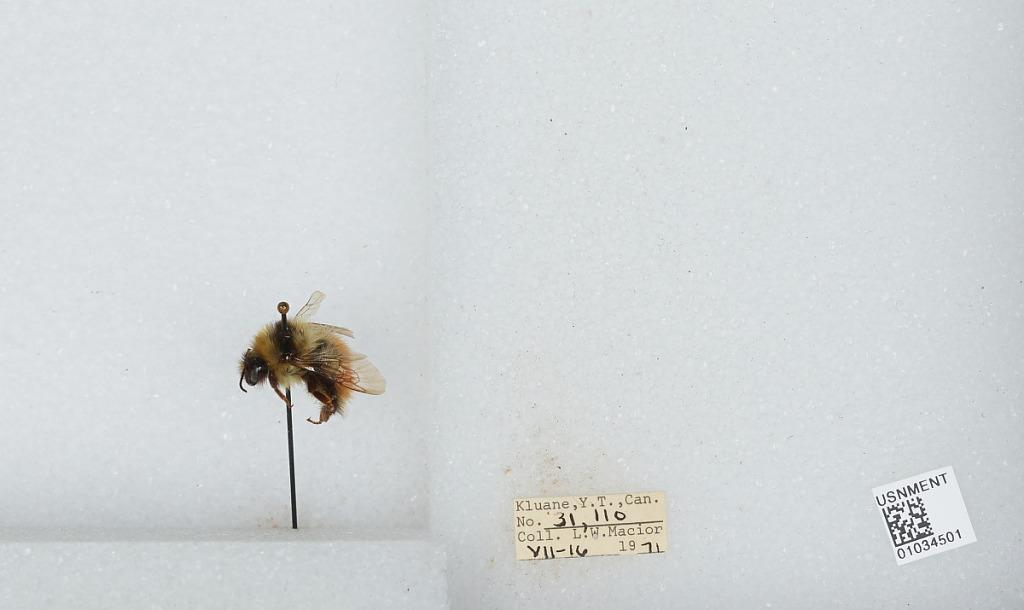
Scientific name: Bombus (Pyrobombus) sylvicola Kirby
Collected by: L. Macior
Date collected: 1971-7-16
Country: Canada
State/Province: Yukon Territory
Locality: Kluane
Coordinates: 60.75, -139.5